Civil resistance

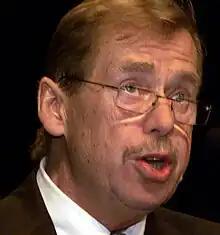
Václav Havel, impresario of civil resistance in the years leading up to the 1989 Velvet Revolution. In April 1991, as President of post-Communist Czechoslovakia, he praised the NATO military alliance; and on 12 March 1999 the Czech Republic (with Havel still as president) joined the alliance. He is seen here on 26 September 2000. "Photo: IMF"

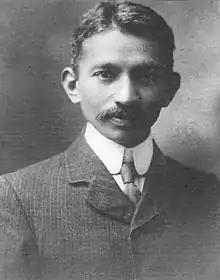
Gandhi in South Africa in about 1906–1909. Referring to his years there, he later wrote: "... I found that even civil disobedience failed to convey the full meaning of the struggle. I therefore adopted the phrase civil resistance."

The term is not new. Gandhi used it in many of his writings. In 1935 he wrote: "... I found that even civil disobedience failed to convey the full meaning of the struggle. I therefore adopted the phrase civil resistance." It is a near-synonym for nonviolent resistance, civil disobedience, people power and satyagraha. While each of these terms has its uses and connotations, "civil resistance" is one appropriate term to use in cases where the resistance has a civic quality, relating to a society as a whole; where the action involved is not necessarily disobedience, but instead involves supporting the norms of a society against usurpers; where the decision not to use violent methods is not based on a general philosophy of nonviolence, but on a wide range of prudential, ethical and legal considerations; and where the technical and communications infrastructure of modern civil societies provides a means of organizing resistance. Because of such considerations, the term has been used in this century in many analyses in academic journals.